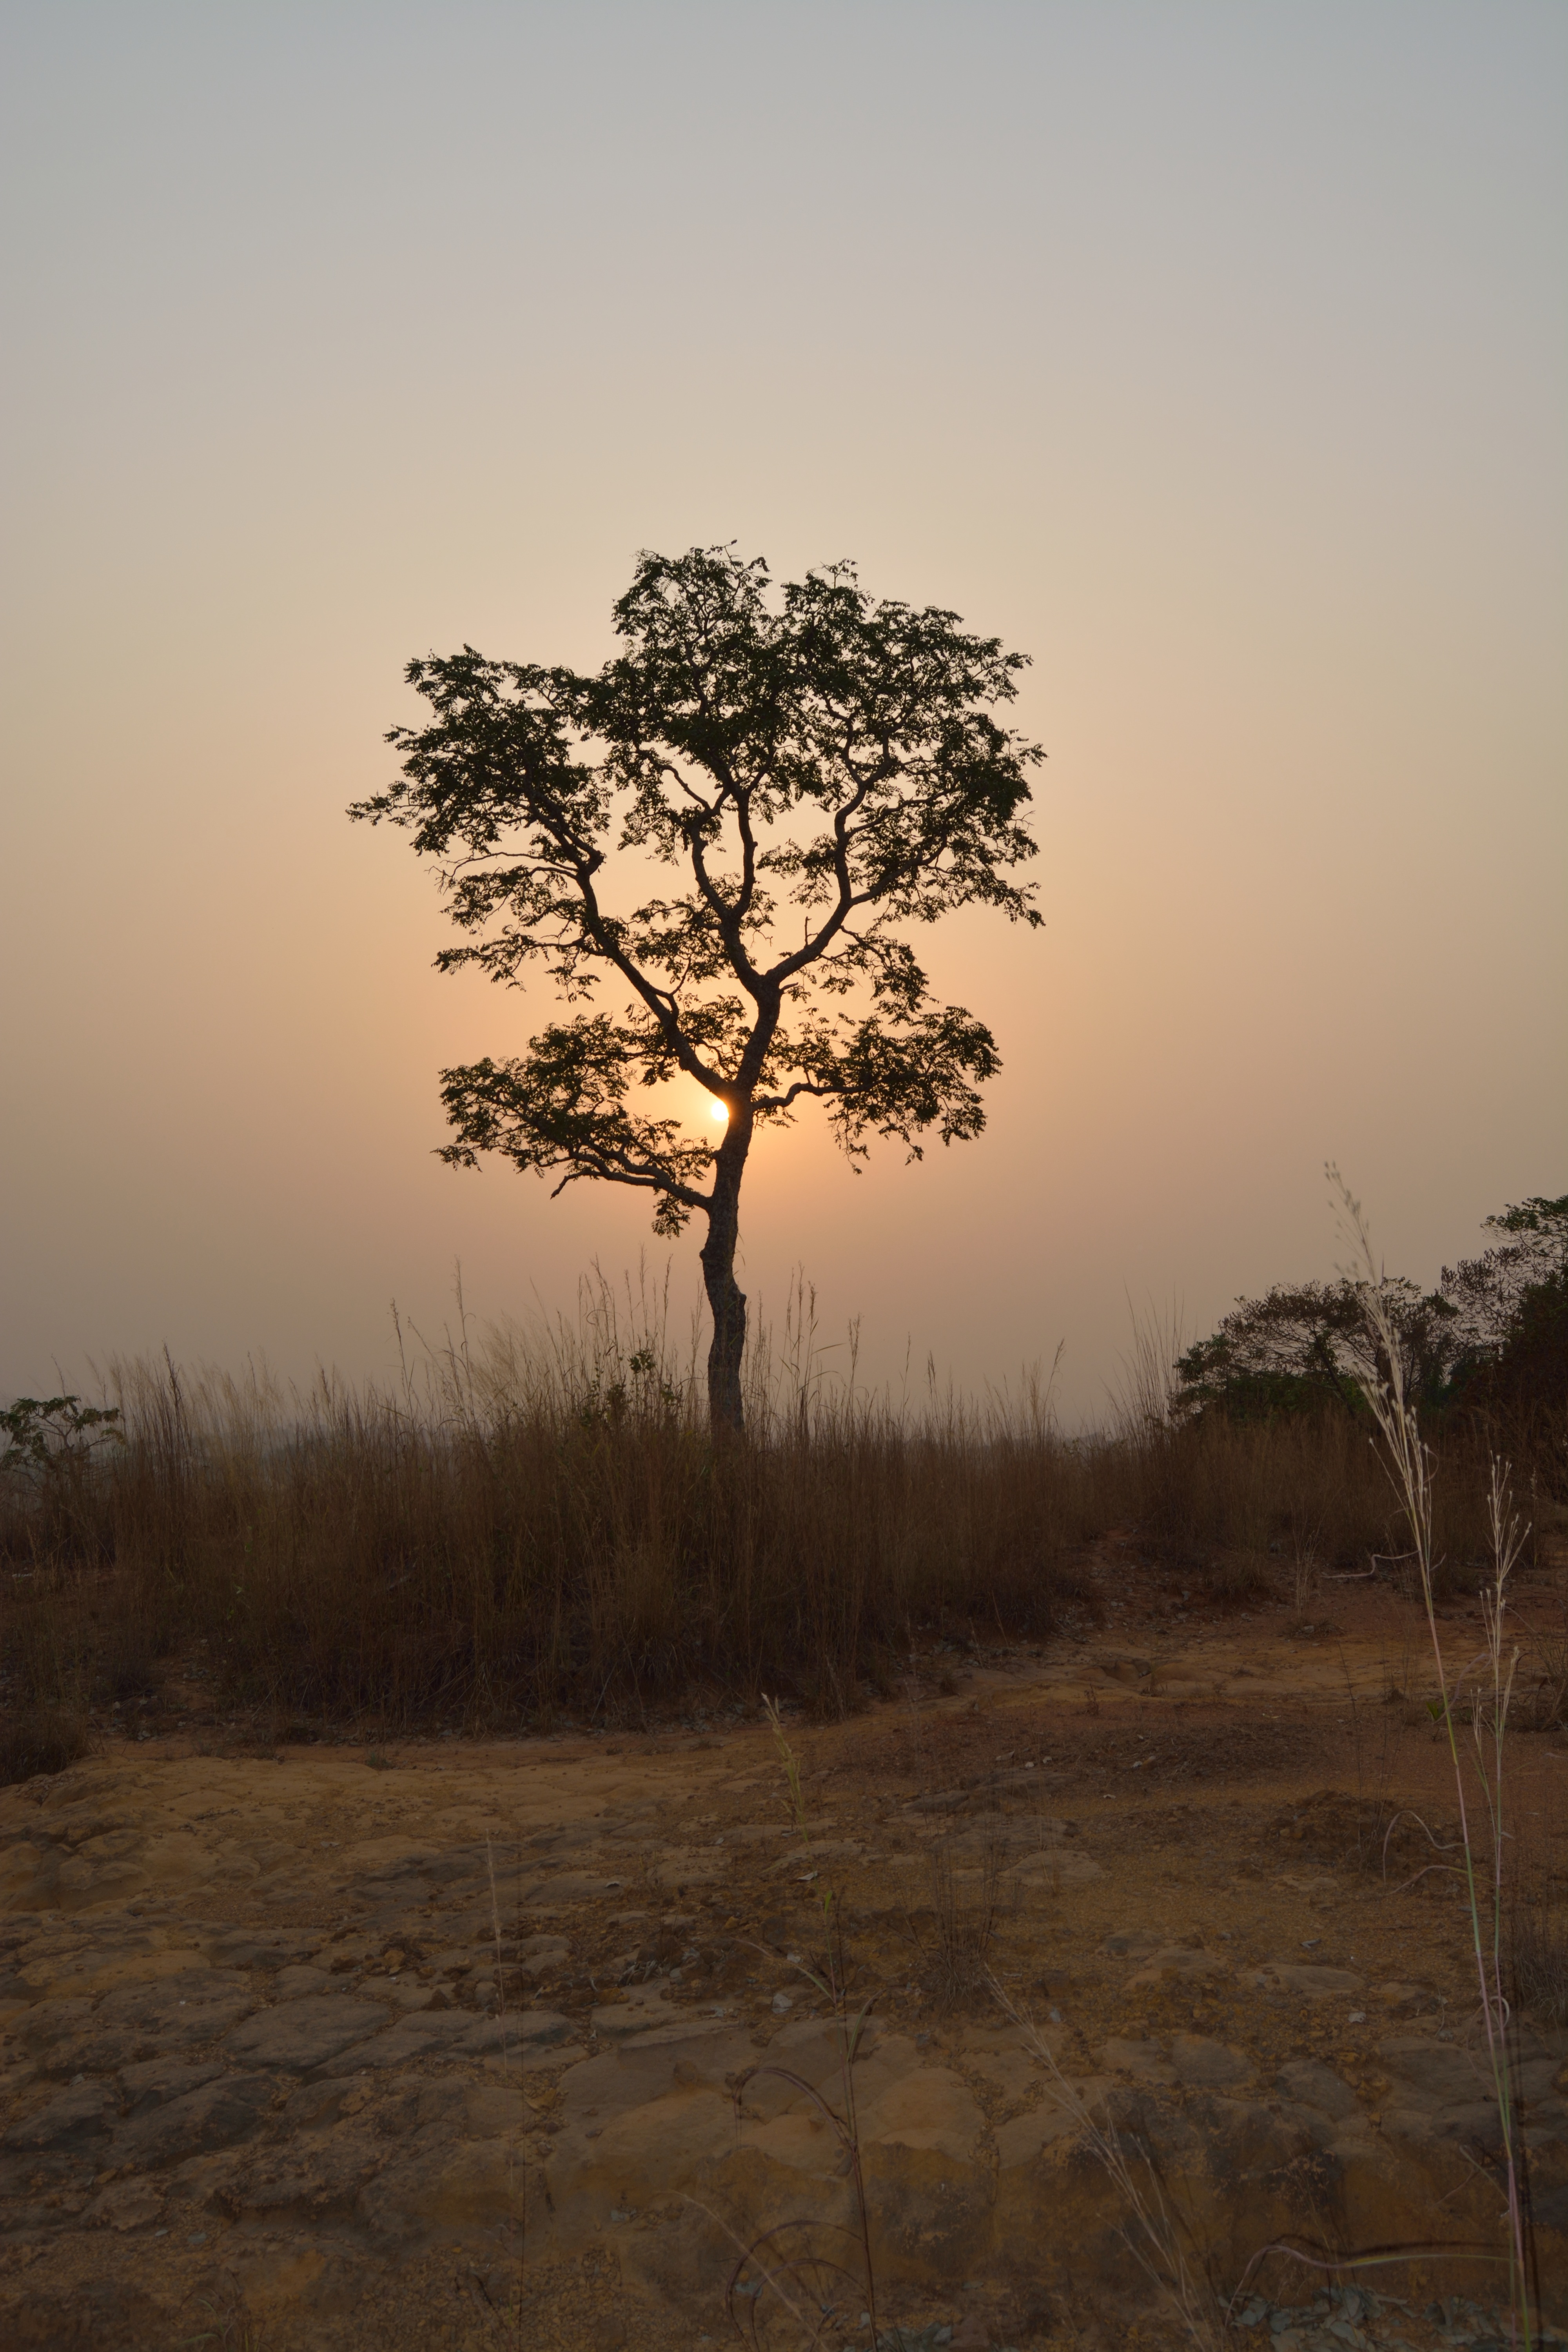
landscape, tree, nature, horizon, wilderness, branch, plant, sun, sunrise, sunset, mist, field, prairie, sunlight, morning, hill, dawn, dusk, evening, tropical, autumn, savanna, plain, habitat, rural area, natural environment, atmospheric phenomenon, woody plant